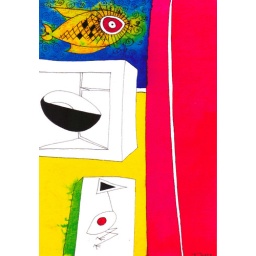
Gold fish in the sky